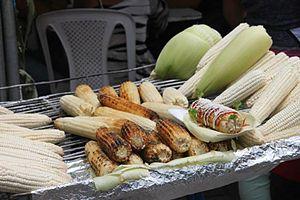
Matagalpa est une commune du Nicaragua, capitale du département éponyme, située à 130 km au nord-est de Managua, la capitale du pays.